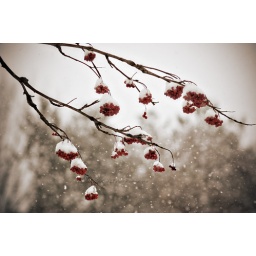
Finding red in the white winter world